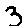
Label: 3